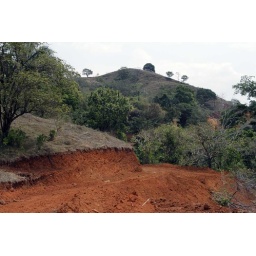
The road for the first phase runs alongside the mountain with houses built below for the first phase of Alta Vista.